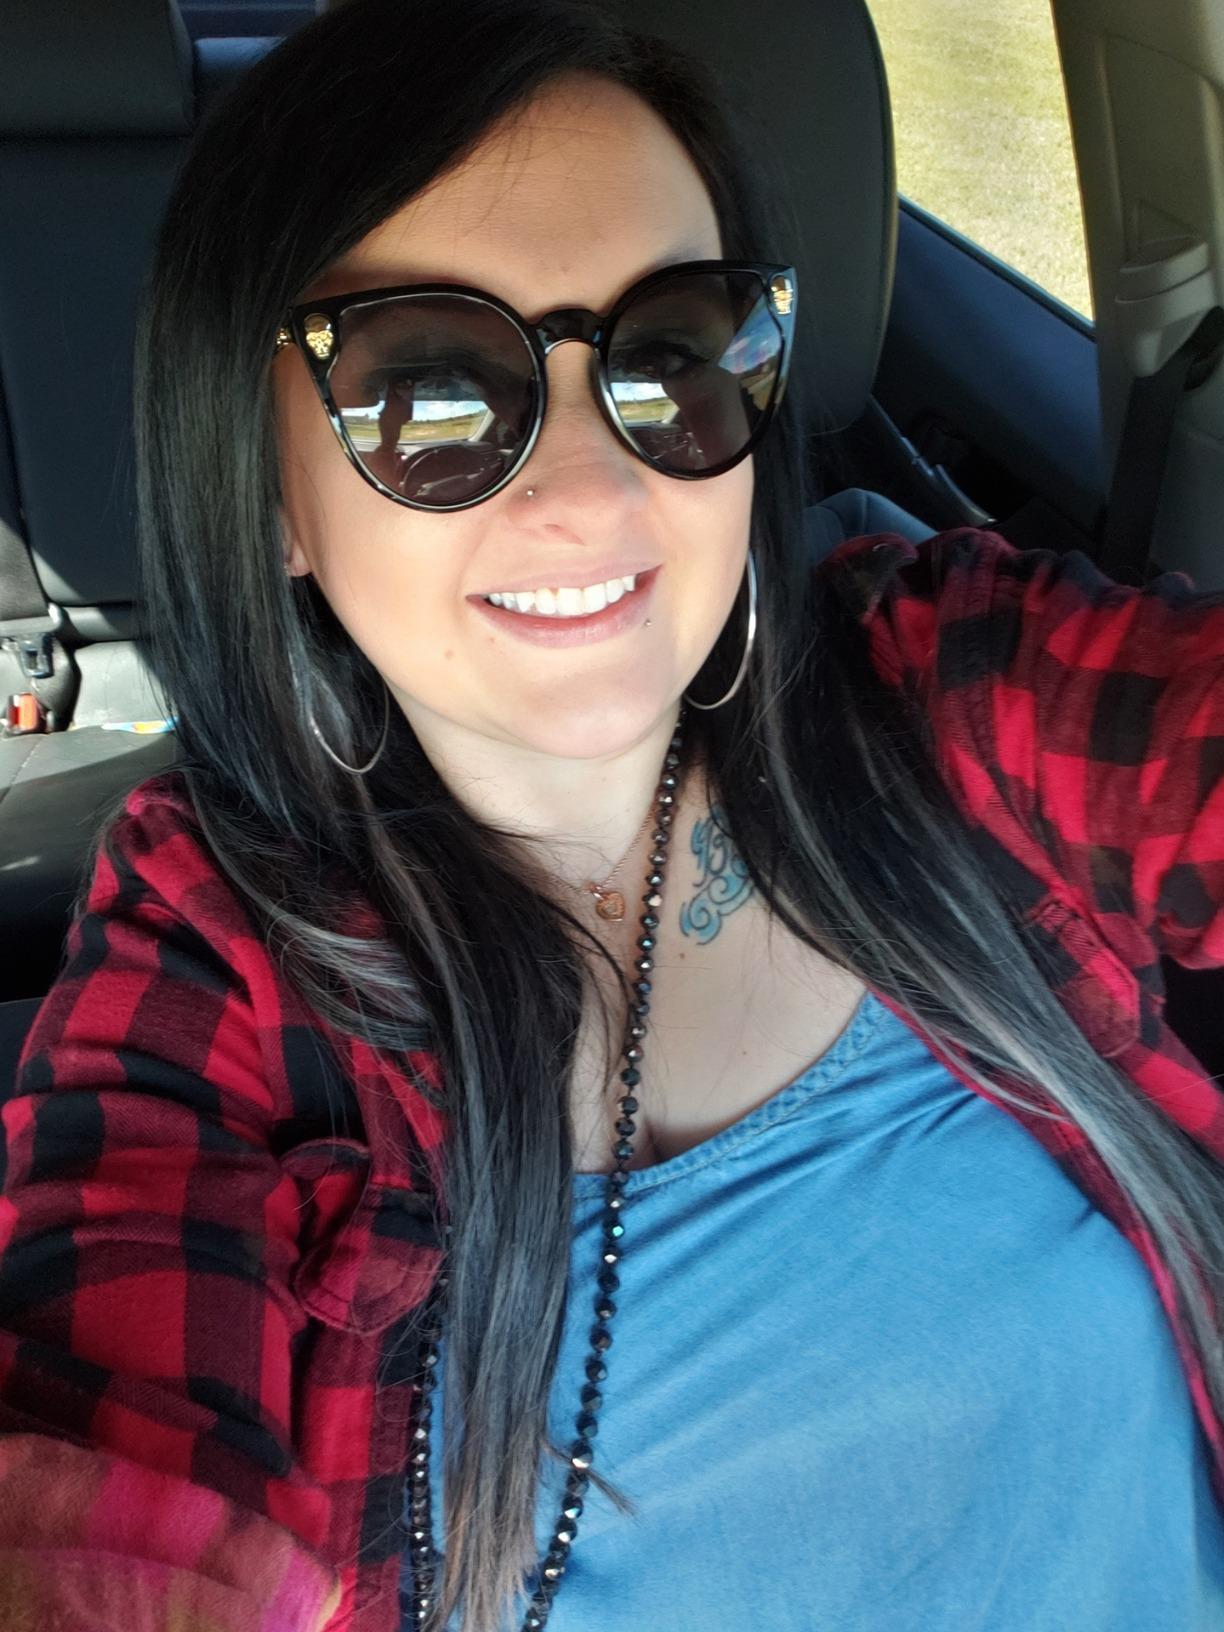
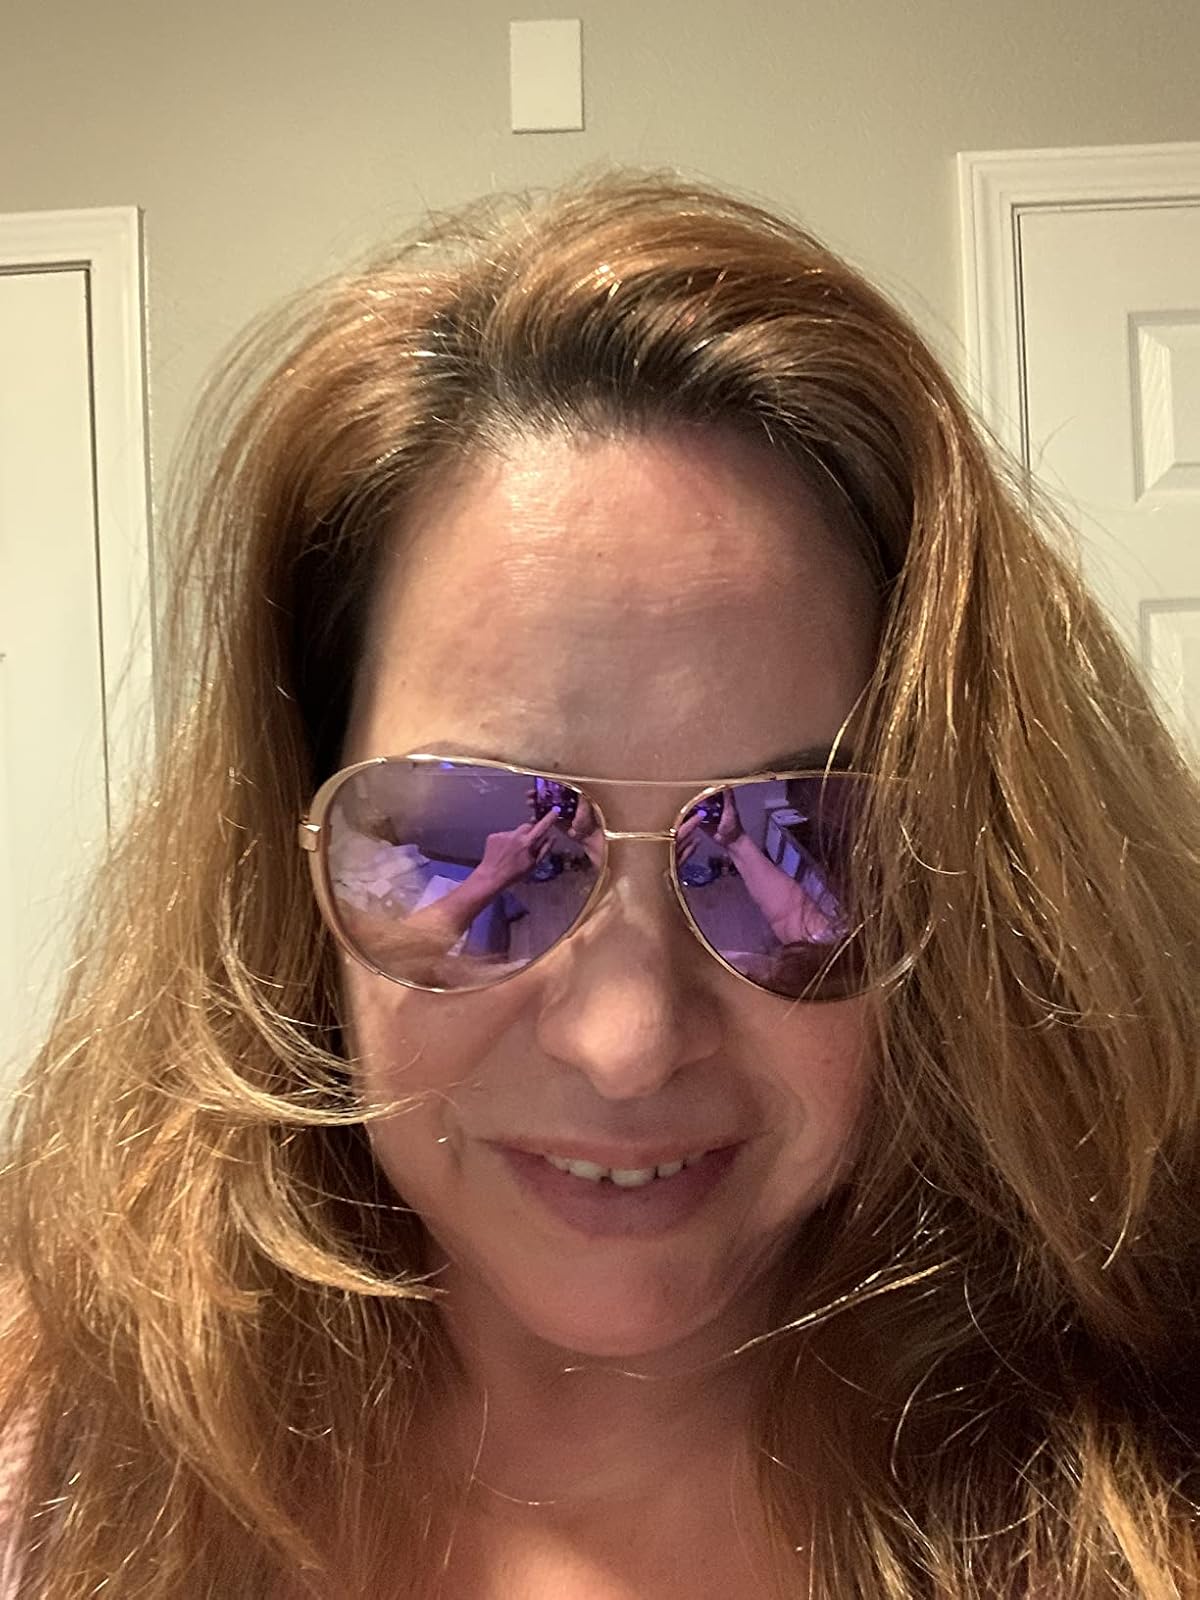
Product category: accessories_sunglasses
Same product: no